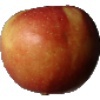
Label: braeburn_apple